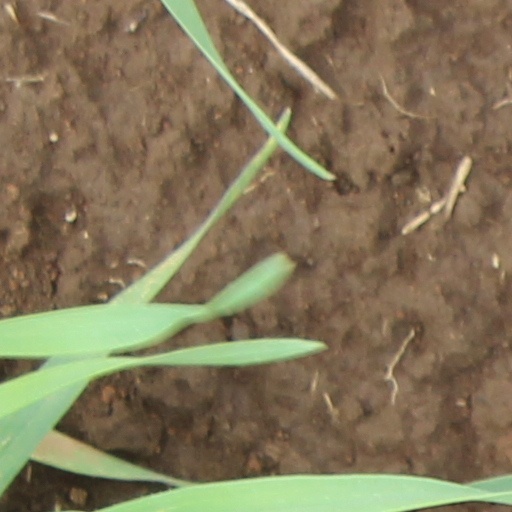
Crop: wheat